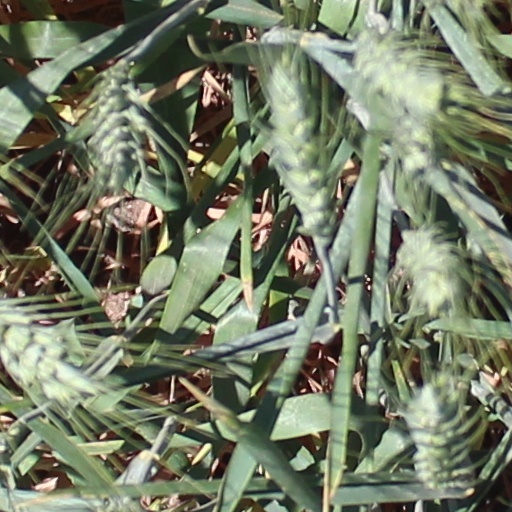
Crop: wheat